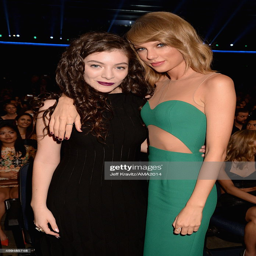
dream pop artist and country pop artist attend awards .